Kinky hair

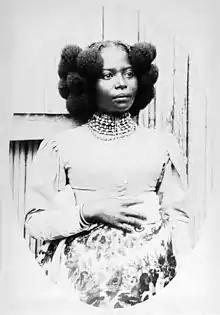
Woman from the island of Nosy Be, in Madagascar, c. 1868

Kinky hair is a human hair texture prevalent in the Indigenous peoples of Sub-Saharan Africa and Melanesia. Each strand of this hair type grows in a repeating pattern of small contiguous kinks which can be classified as tight twists and sharp folds. These numerous kinks make kinky hair appear denser than straight, wavy, and other curly hair types.